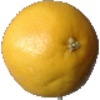
Label: white_grapefruit